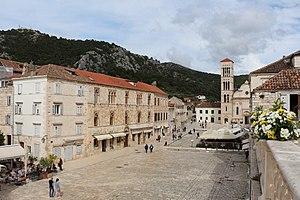
Place St-Étienne, Hvar, Croatie
Hvar est une ville et une municipalité située sur l'île de Hvar, dans le comitat de Split-Dalmatie, en Croatie.